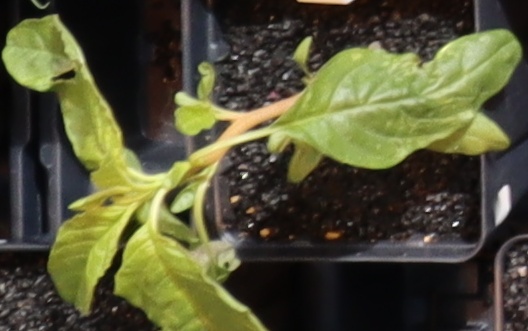
Label: Waterhemp